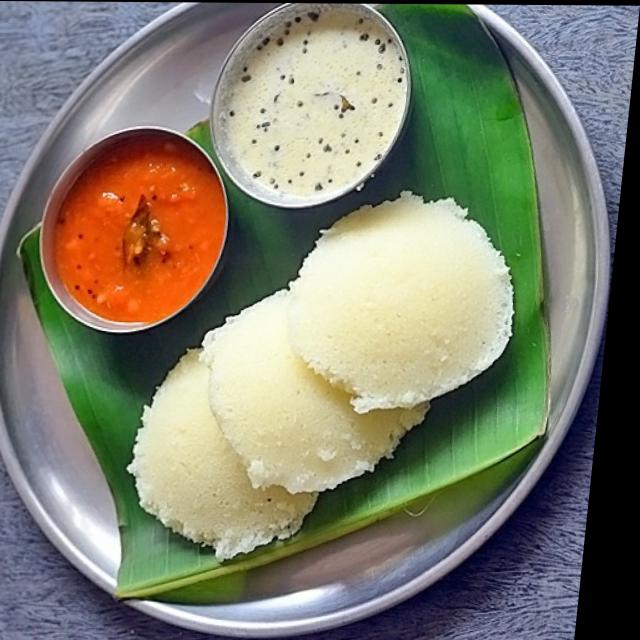
Dish: idli